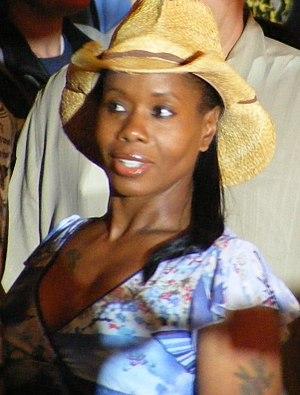
Jacqueline DeLois Moore est une catcheuse et une valet américaine. Elle est notamment connue pour avoir travaillé à la World Wrestling Federation / Entertainment et à la Total Nonstop Action Wrestling.